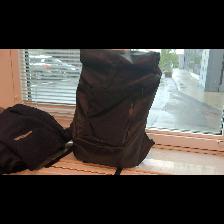
Label: NonHuman